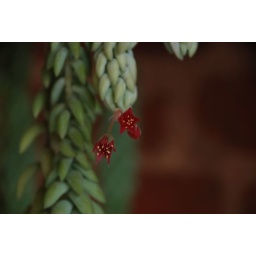
The Monkey plant in front of our house began flowering, to my great surprise and delight...